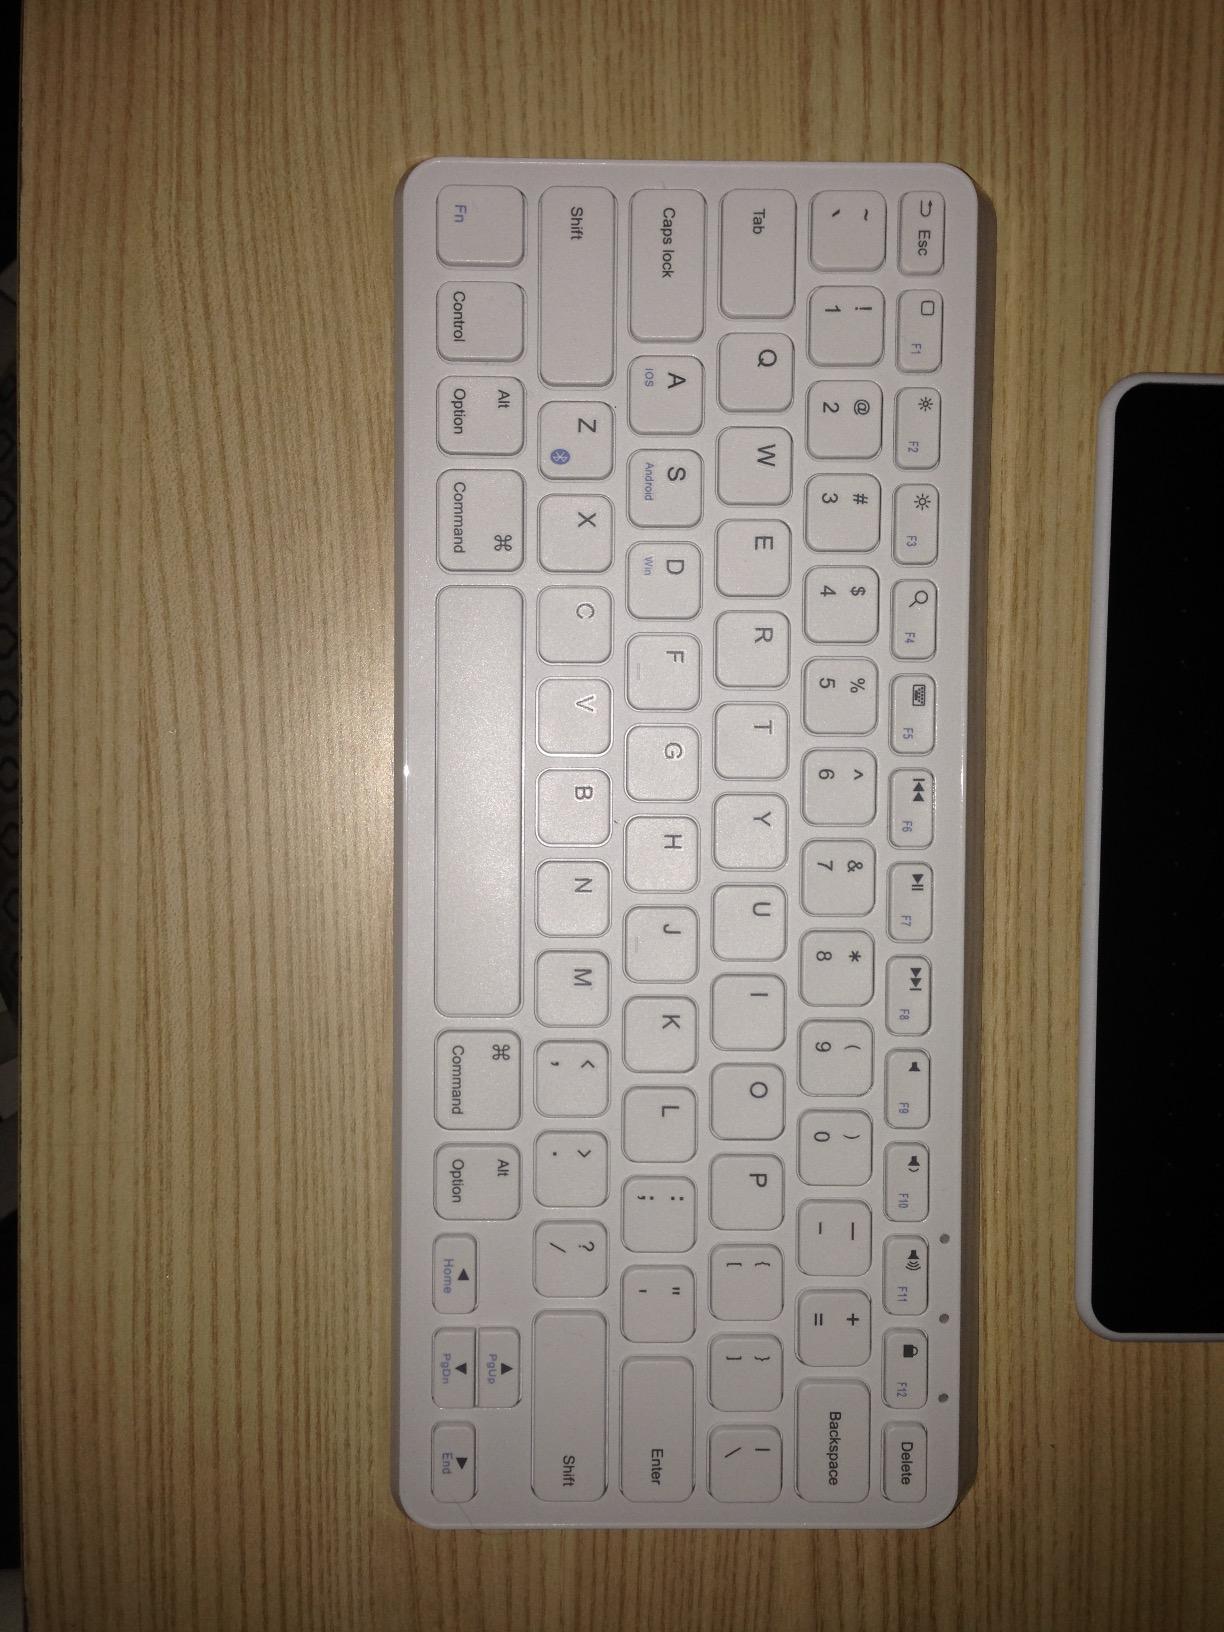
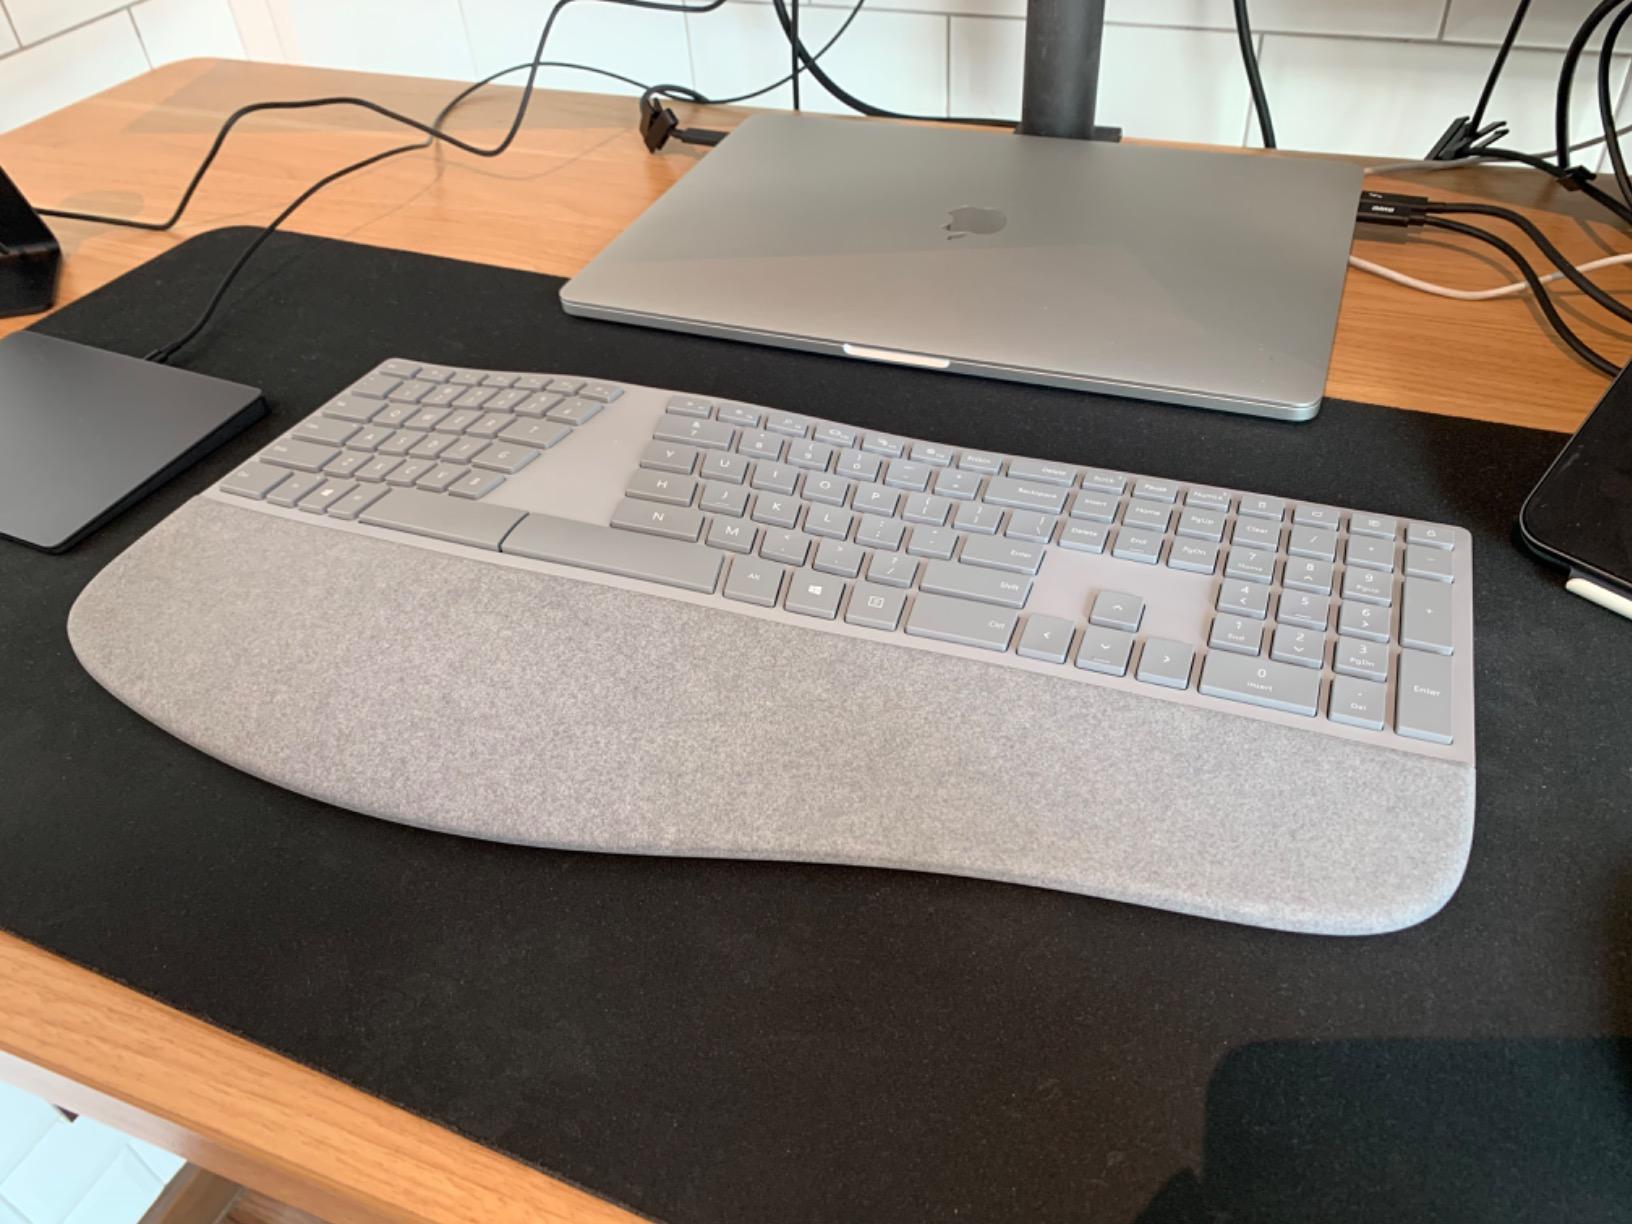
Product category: keyboard
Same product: no